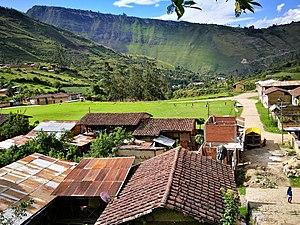
Leimebamba est une petite ville située au nord du Pérou. C'est la capitale du district homonyme de Leimebamba une zone montagneuse dans le département de l'Amazonas.